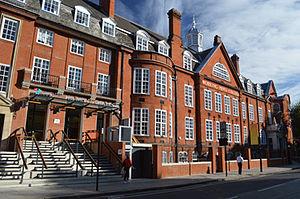
Le Working Men's College est un établissement de formation continue créé en 1854.